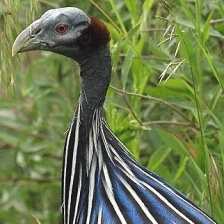
Species: VULTURINE GUINEAFOWL
Scientific name: ACRYLLIUM VULTURINUM